David Keyes

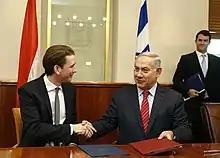
Keyes looks on as Israeli Prime Minister Benjamin Netanyahu and Austrian Foreign Minister Sebastian Kurz sign a memorandum of understanding, 16 May 2016.

In June 2018, Keyes was credited with producing a viral video in which Netanyahu offered to share Israeli water technology with Iran, which suffers from severe drought. "The Iranian people are the victims of a cruel and tyrannical regime that denies them vital water," Netanyahu said. "Israel stands with the people of Iran and that is why I want to help save countless Iranian lives." The video received five million views in five days. In addition, nearly 100,000 Iranians joined the Israeli government's Persian-language Telegram account in a 24-hour period. The video received wide media coverage in Iran, and many Iranian people reacted positively. The Iranian government responded to the video by rejecting Netanyahu's offer of help. Keyes said that the main goal of publishing videos about Iran was to "[r]each out directly to the Iranian people and show them that Israel is their friend, not – as the Iranian regime says – their enemy." Eli Lake, a foreign policy columnist for Bloomberg, credited Keyes' "revolutionary pedigree" from his time as a human rights activist for encouraging Netanyahu to speak directly to the Iranian people.